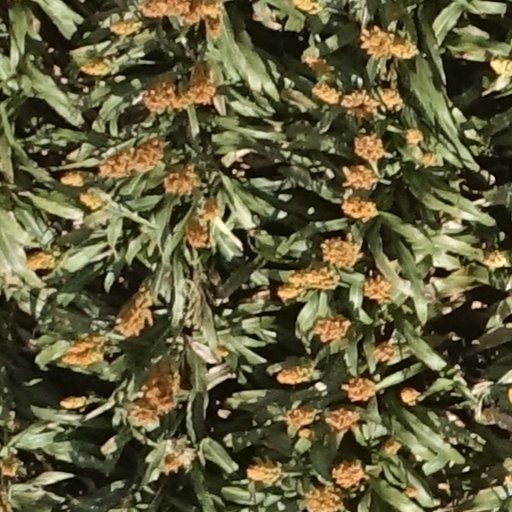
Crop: sorghum